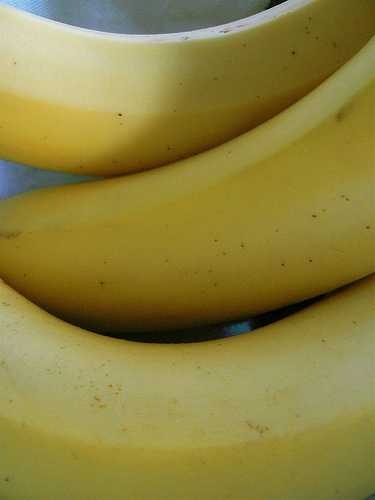
Label: Banana